Godfrey Hodgson

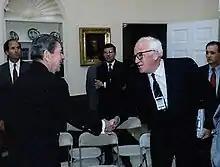
Hodgson (right) shaking hands with US President Ronald Reagan in the White House in 1988

Hodgson began his career in the UK as a journalist with "The Times" and later joined "The Observer" in 1960 as a columnist. In 1962, he was appointed "The Observer"s foreign correspondent in Washington, D.C., a position that he served through 1965. During this time in the United States, Hodgson covered several events including the civil rights movement, protests in the universities, the Cuban Missile Crisis, Martin Luther King Jr.'s "I Have a Dream" speech, the Assassination of John F. Kennedy, and the presidency of Lyndon B. Johnson.